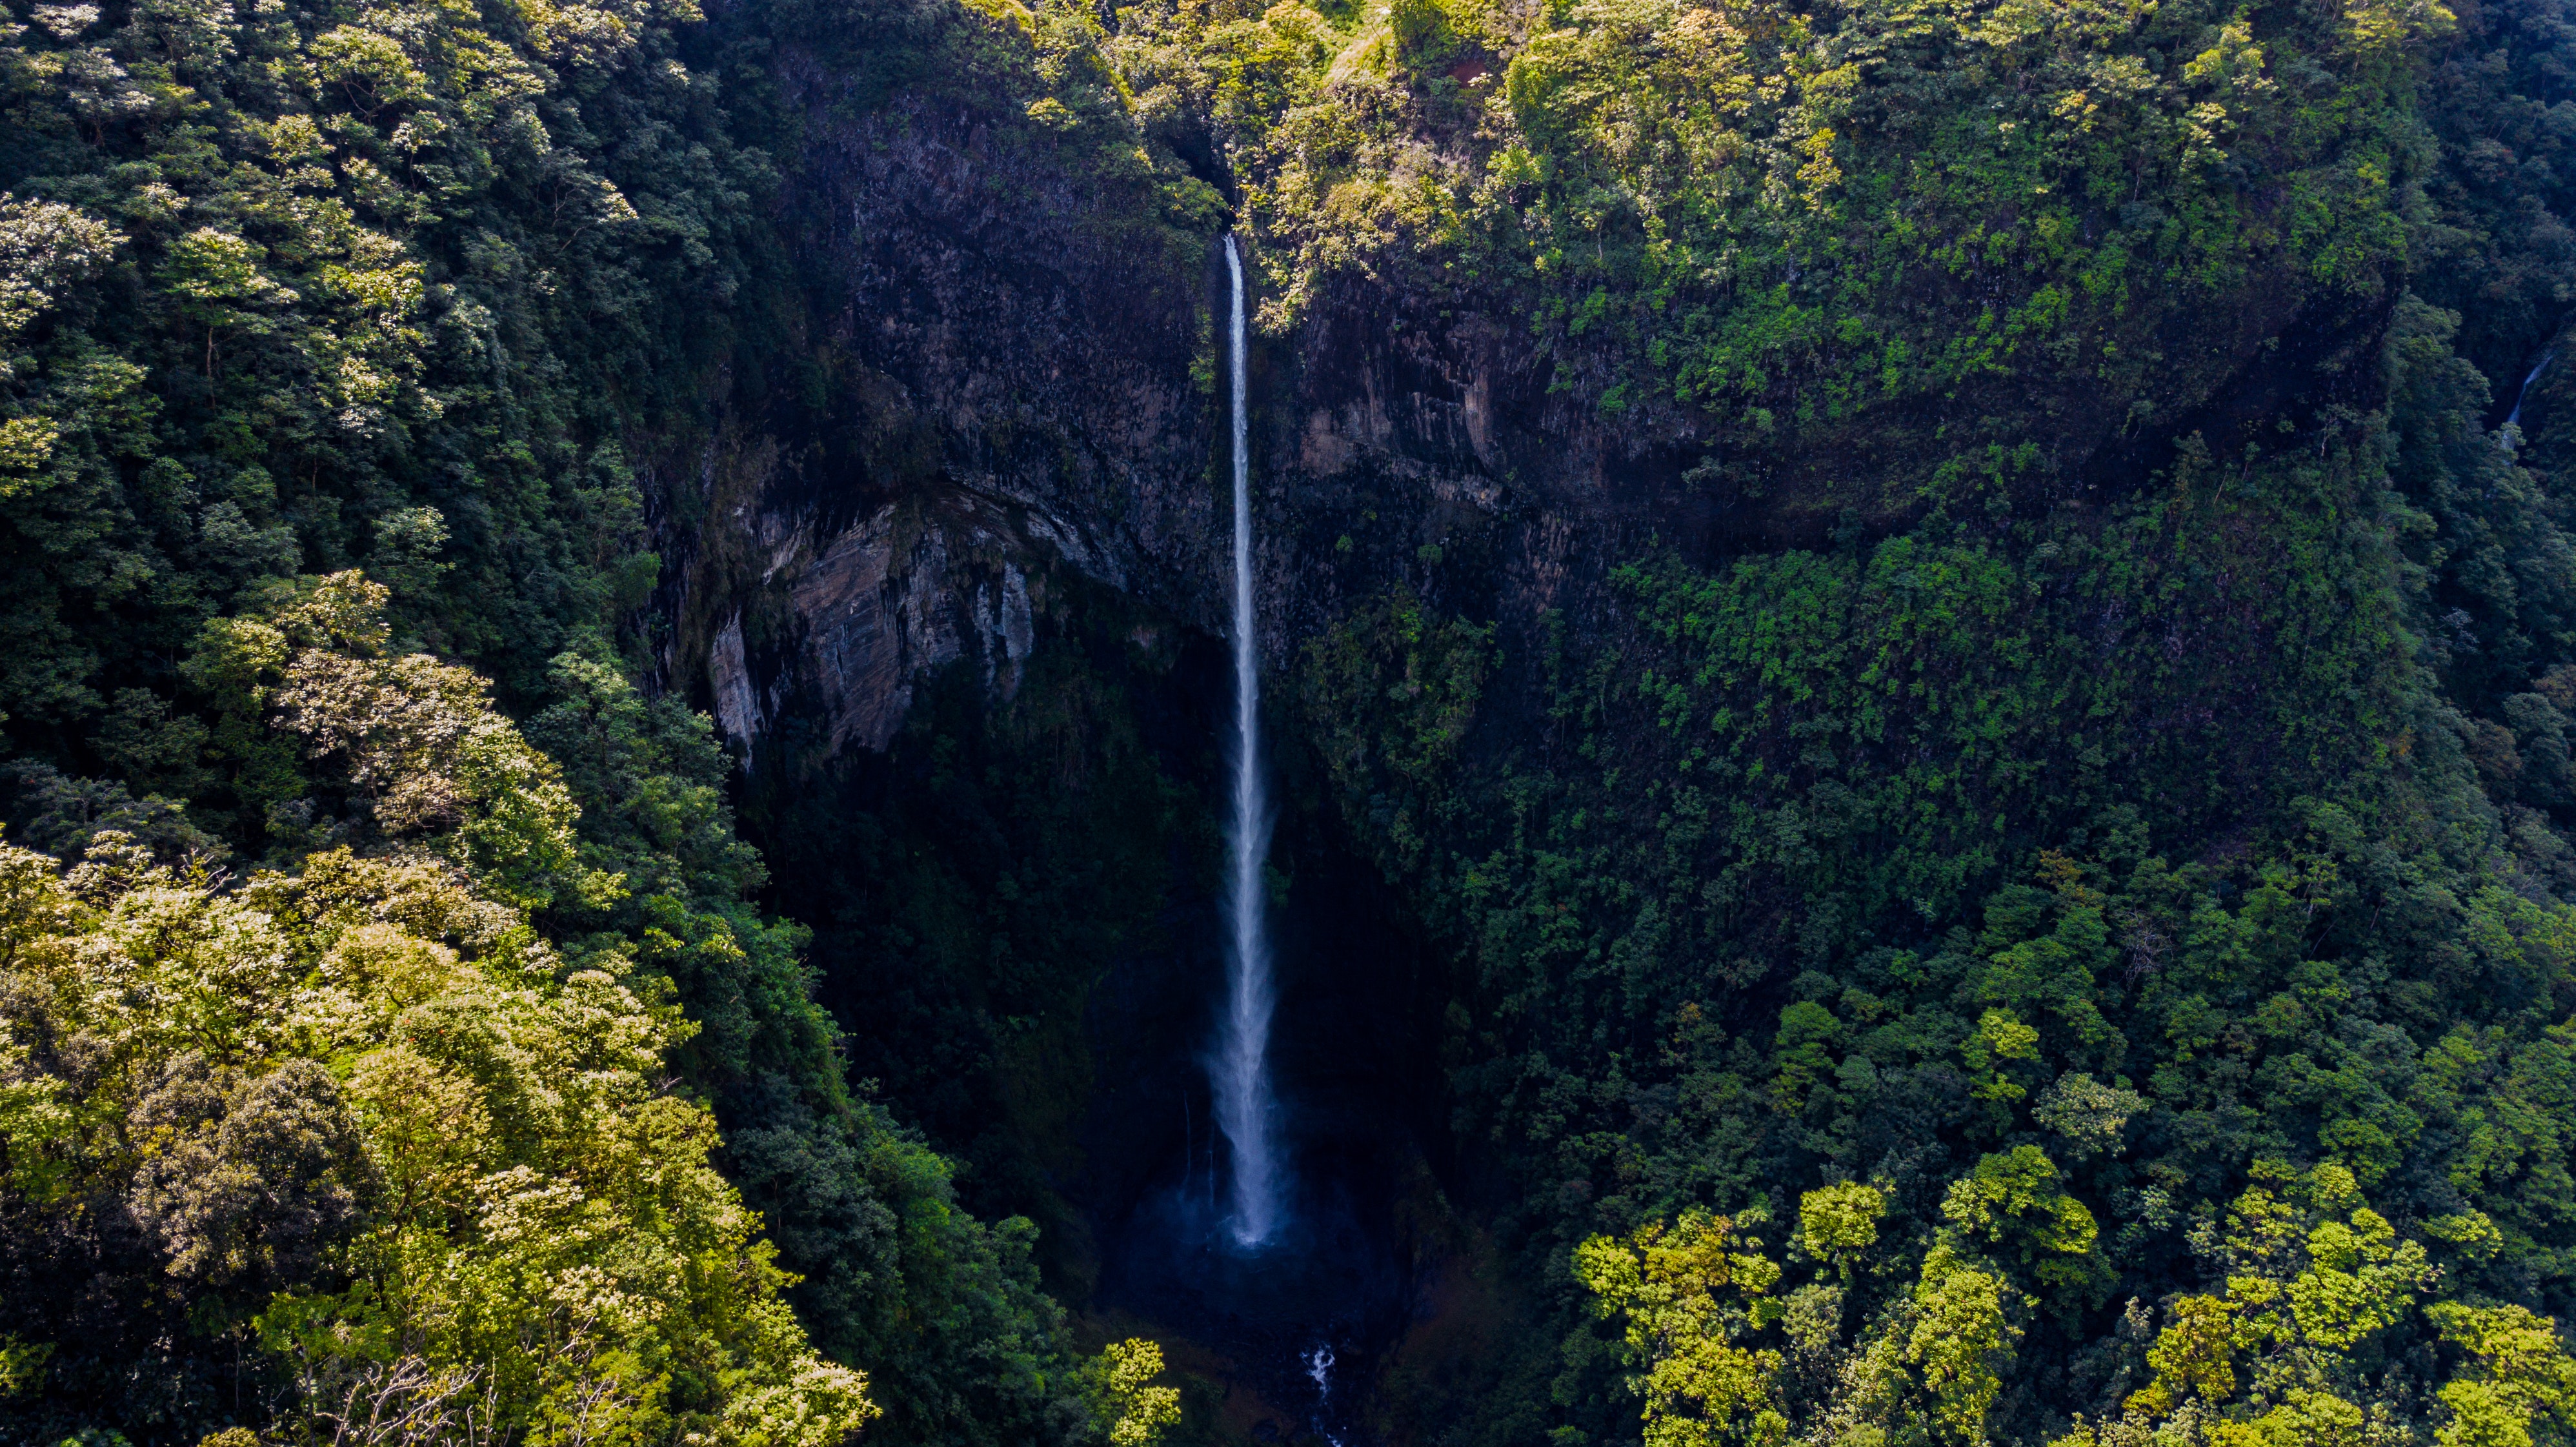
waterfall, natural landscape, nature, vegetation, nature reserve, water resources, water, tropical and subtropical coniferous forests, forest, biome, watercourse, state park, valdivian temperate rain forest, rainforest, jungle, natural environment, old growth forest, temperate broadleaf and mixed forest, tree, wilderness, ecoregion, national park, water feature, landscape, riparian forest, river, ravine, riparian zone, plant, autumn, deciduous, formation, escarpment, aerial photography, stream, woodland